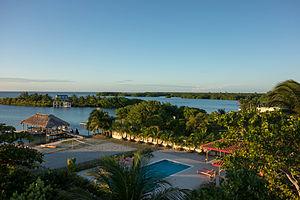
La Caye St. Georges est un atoll de la mer des Caraïbes, qui fait face à Belize City et appartient administrativement du District de Belize.
Le Belize dispose de 386 km de côtes et possède de nombreux récifs coralliens, cayes, îlots et récifs dans la mer des Caraïbes. La plupart d'entre eux forment la barrière de corail du Belize, la plus longue de l'hémisphère occidental, qui s'étend sur environ 322 km. Des récifs et des îles ont été classés au site du patrimoine mondial de l'UNESCO ou comme aire marine protégée.